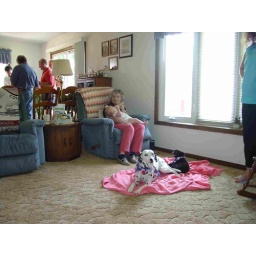
Grandma in her chair with a great-grandchild and two of the best-behaved dogs I've ever seen.